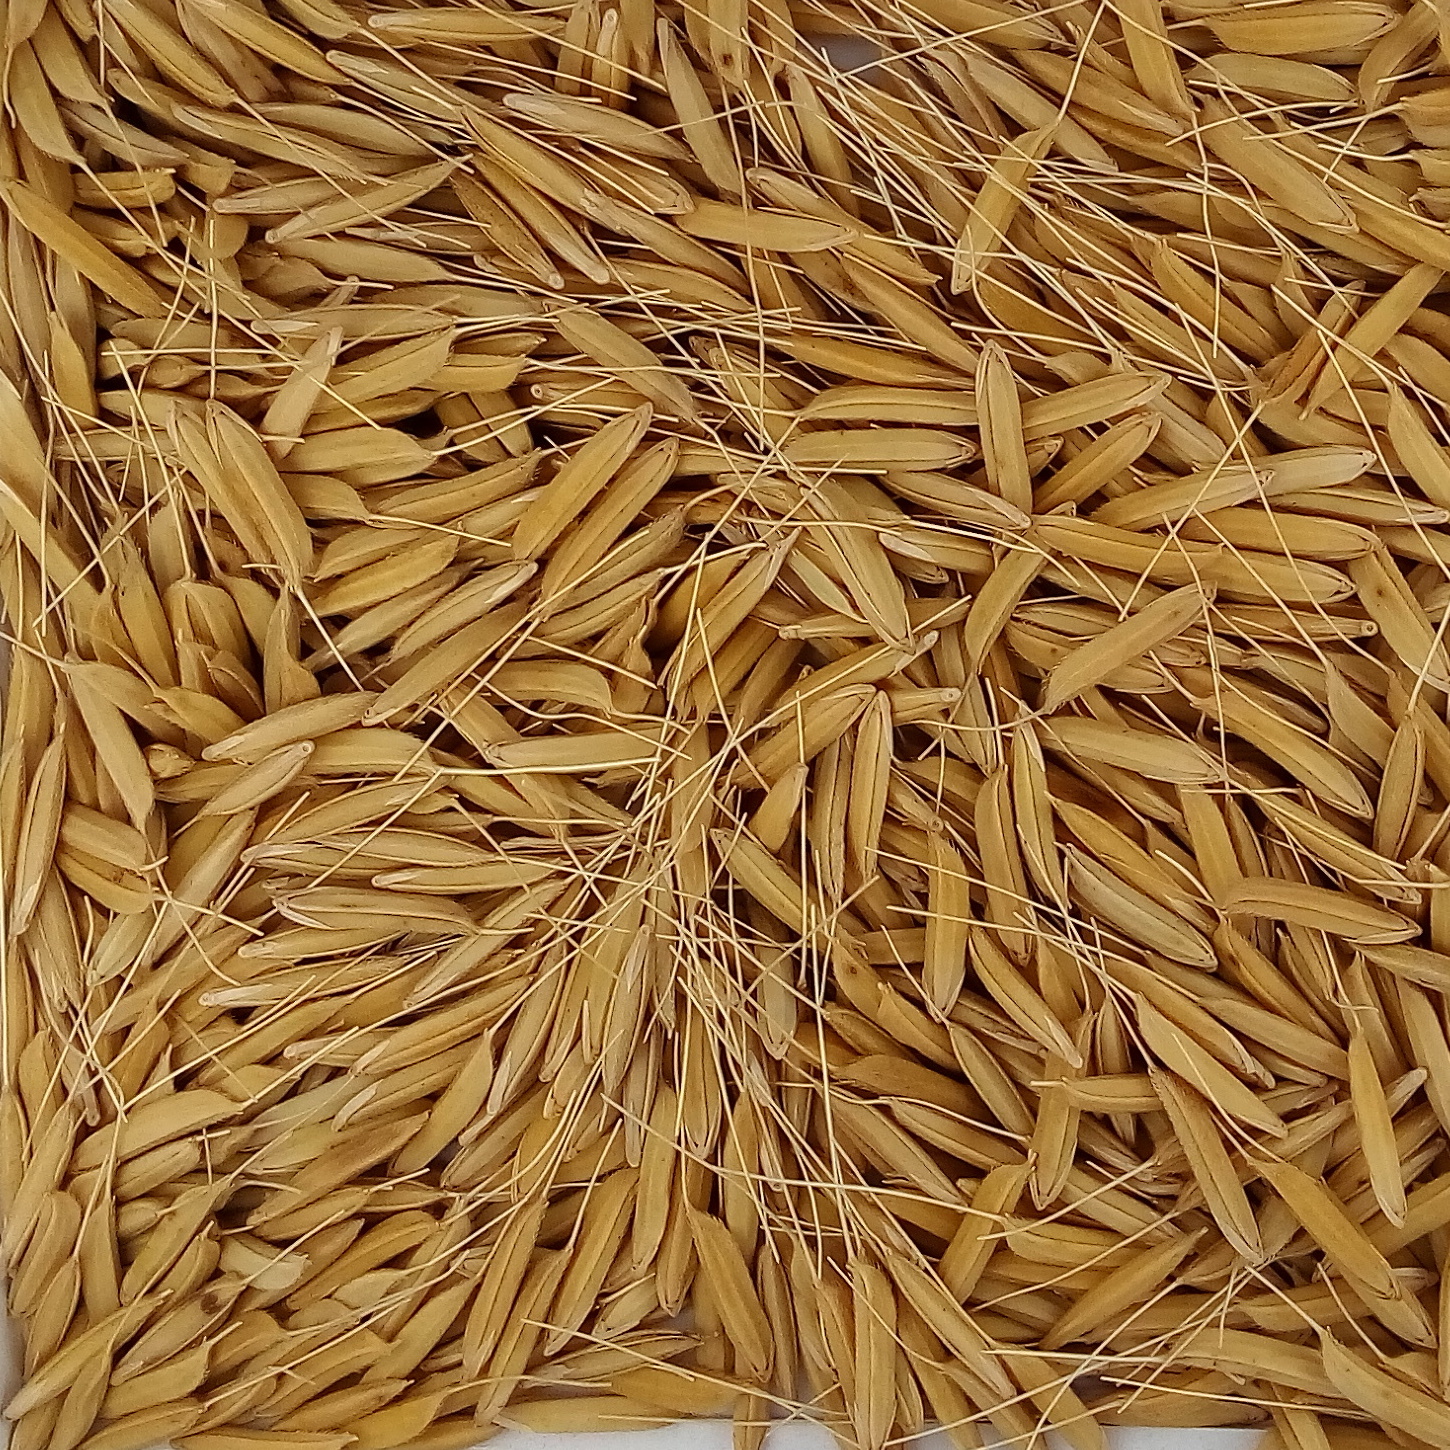
Rice seed variety: 1637